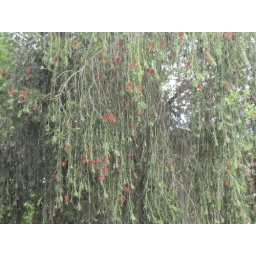
bottle brush tree just like the one in front of my parent's house